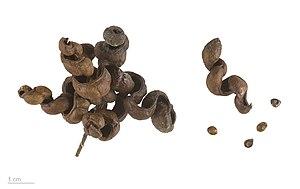
Dichrostachys cinerea est un arbuste de 4 à 7 m originaire d'Afrique tropicale.